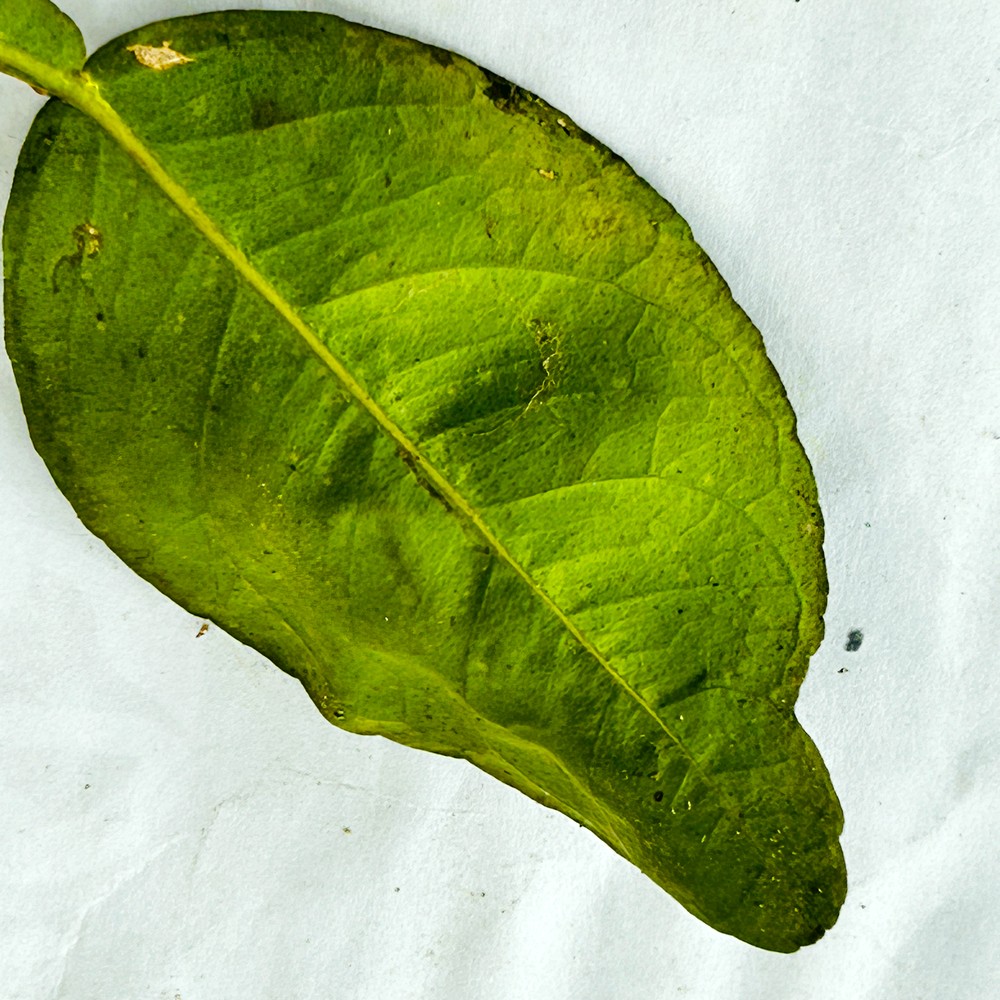
Label: Sooty Mould